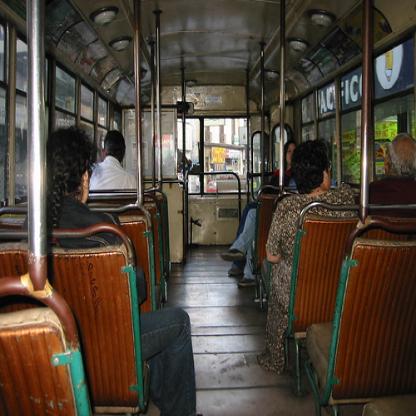
Scene: Indoor